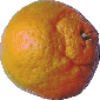
Label: Mandarine 1